Graham Cummins

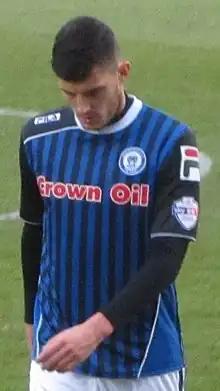
Cummins playing for Rochdale in 2013

Graham Rickard Cummins (born 29 December 1987) is an Irish former professional footballer who played as a forward or defender.